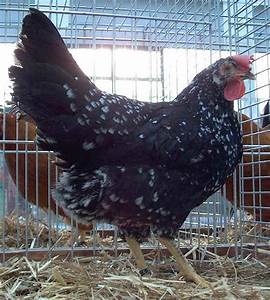
Label: gallina